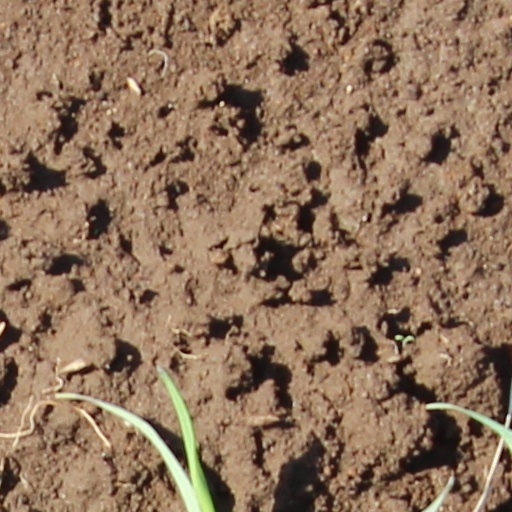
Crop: wheat